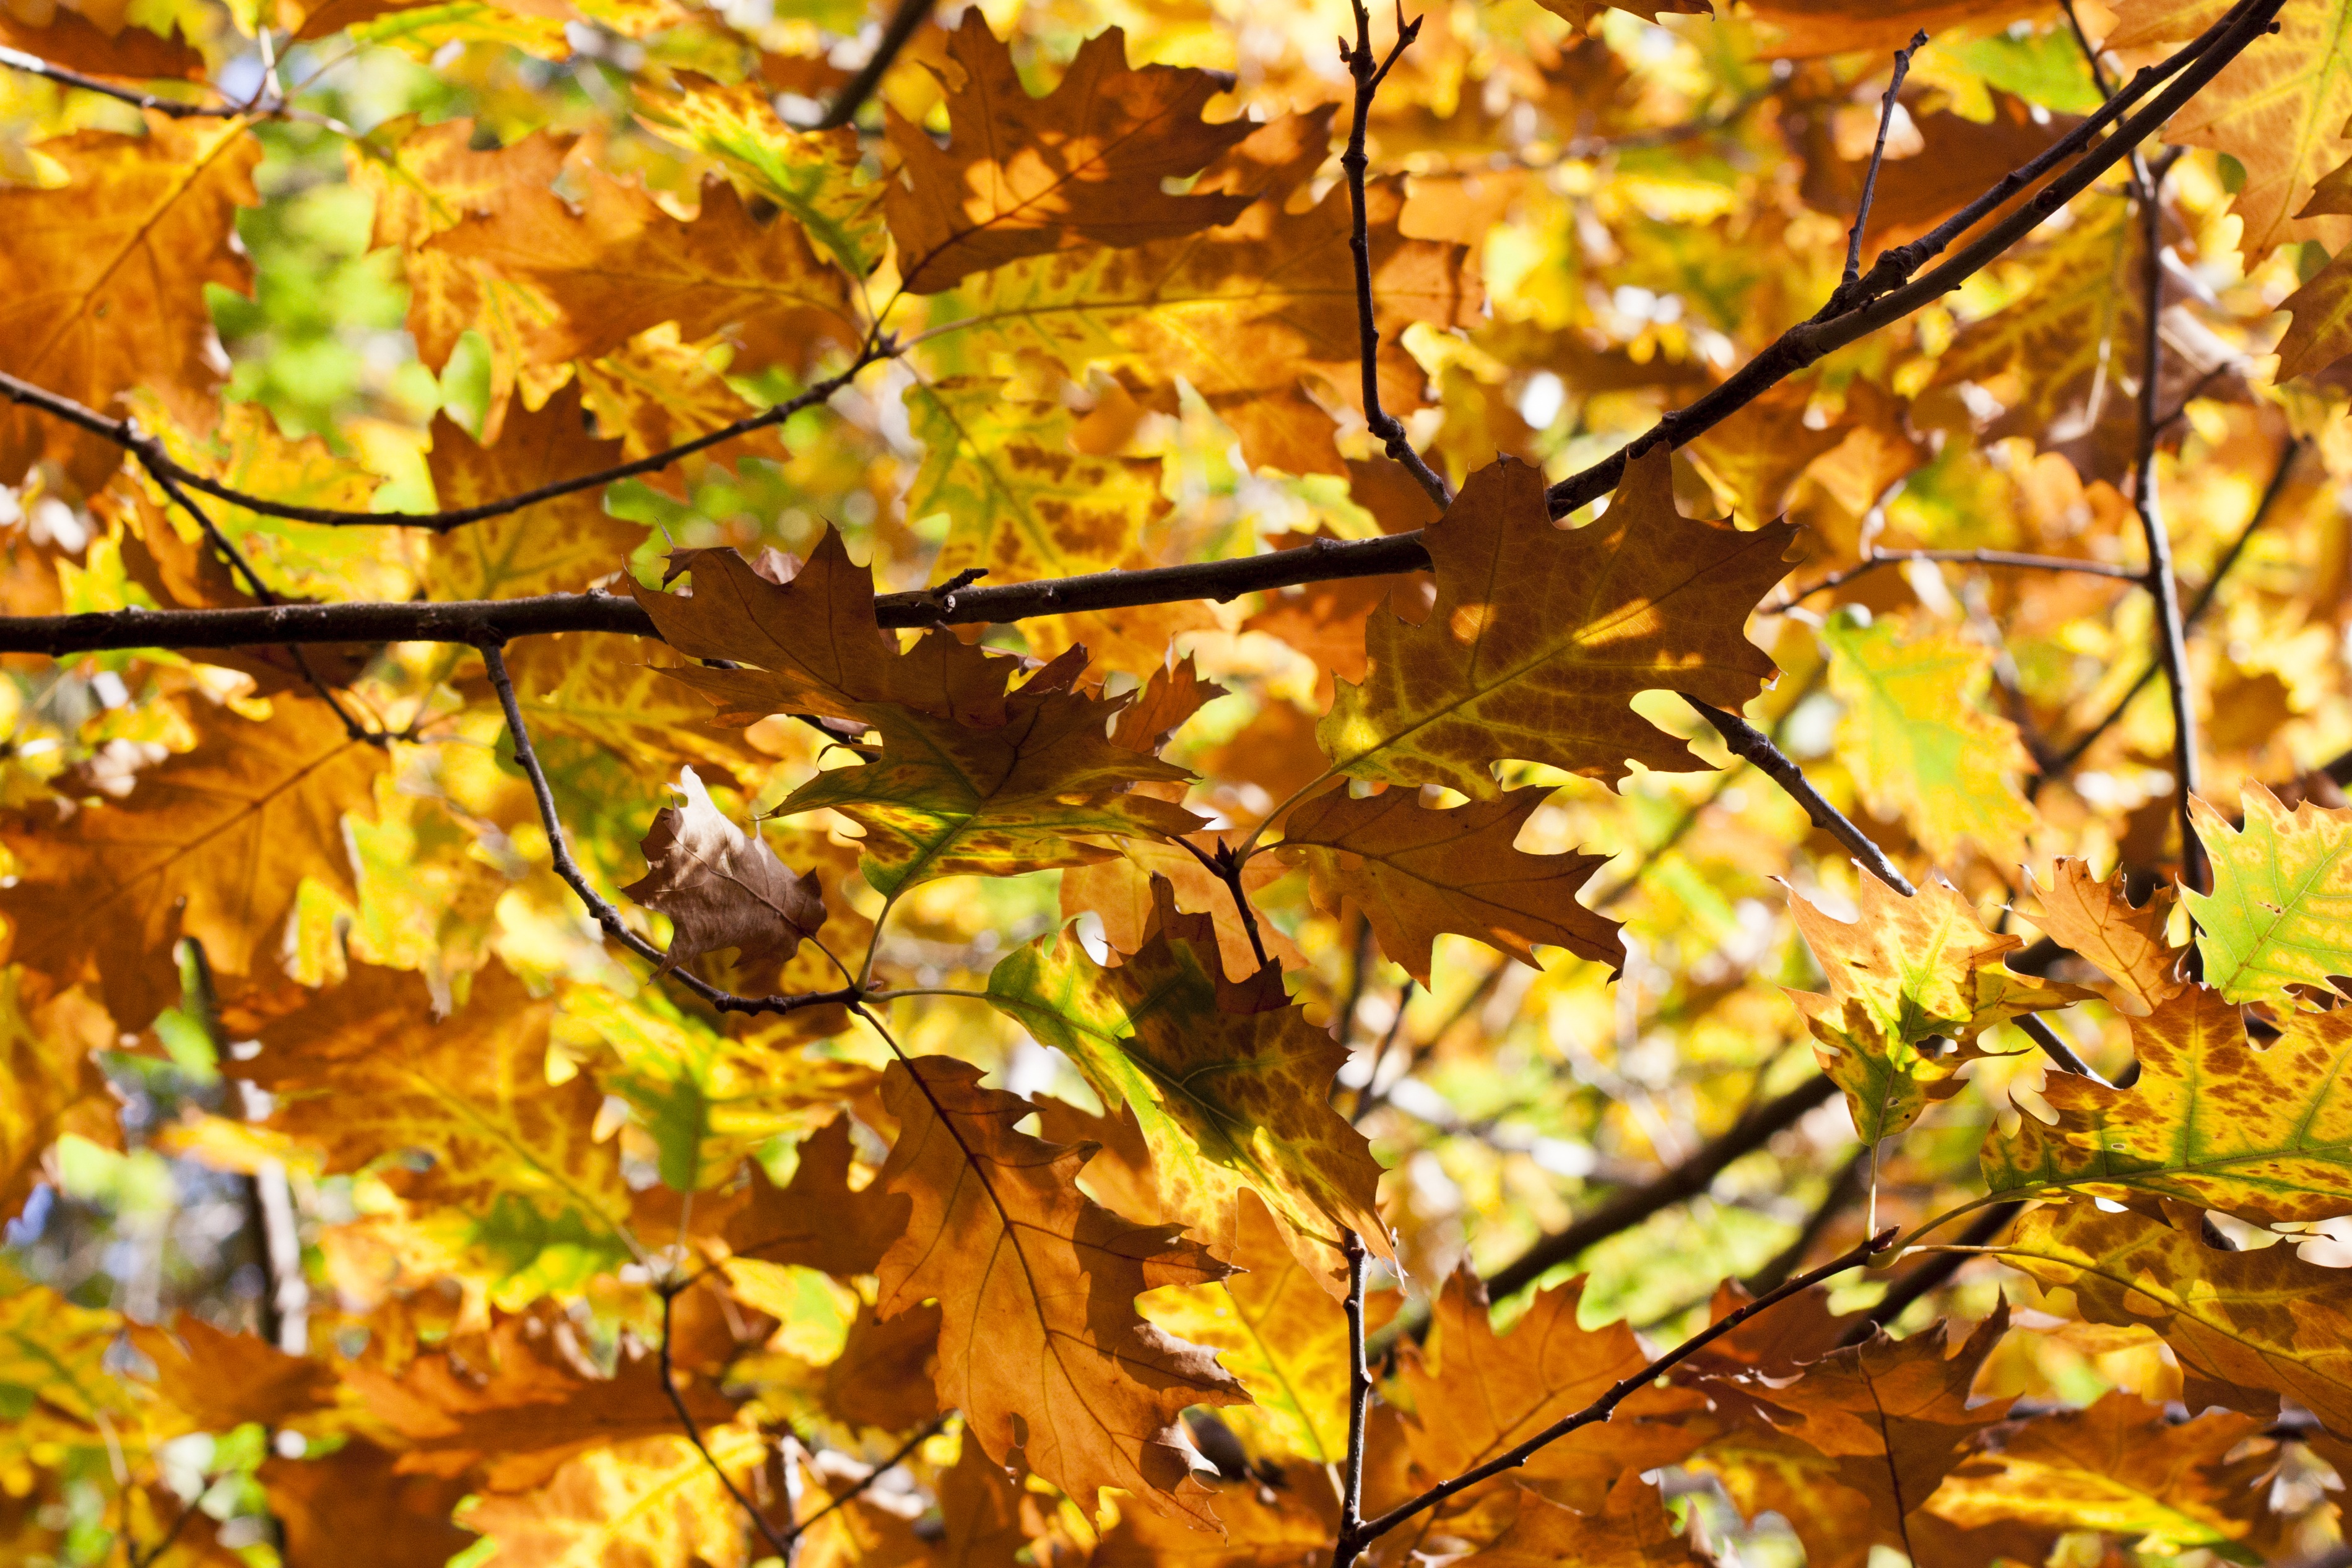
tree, nature, forest, branch, plant, sunlight, leaf, autumn, yellow, season, maple tree, maple leaf, leaves, deciduous, oak, autumn forest, golden autumn, flowering plant, maidenhair tree, woody plant, land plant